Mannequin (1926 film)

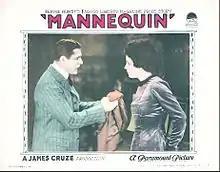
Lobby card with a reference to the prize-winning story

Mannequin is a 1926 American silent romantic drama film produced by Famous Players–Lasky and distributed by Paramount Pictures. James Cruze directed and Alice Joyce, Warner Baxter, and Dolores Costello were the stars. The film is still extant.